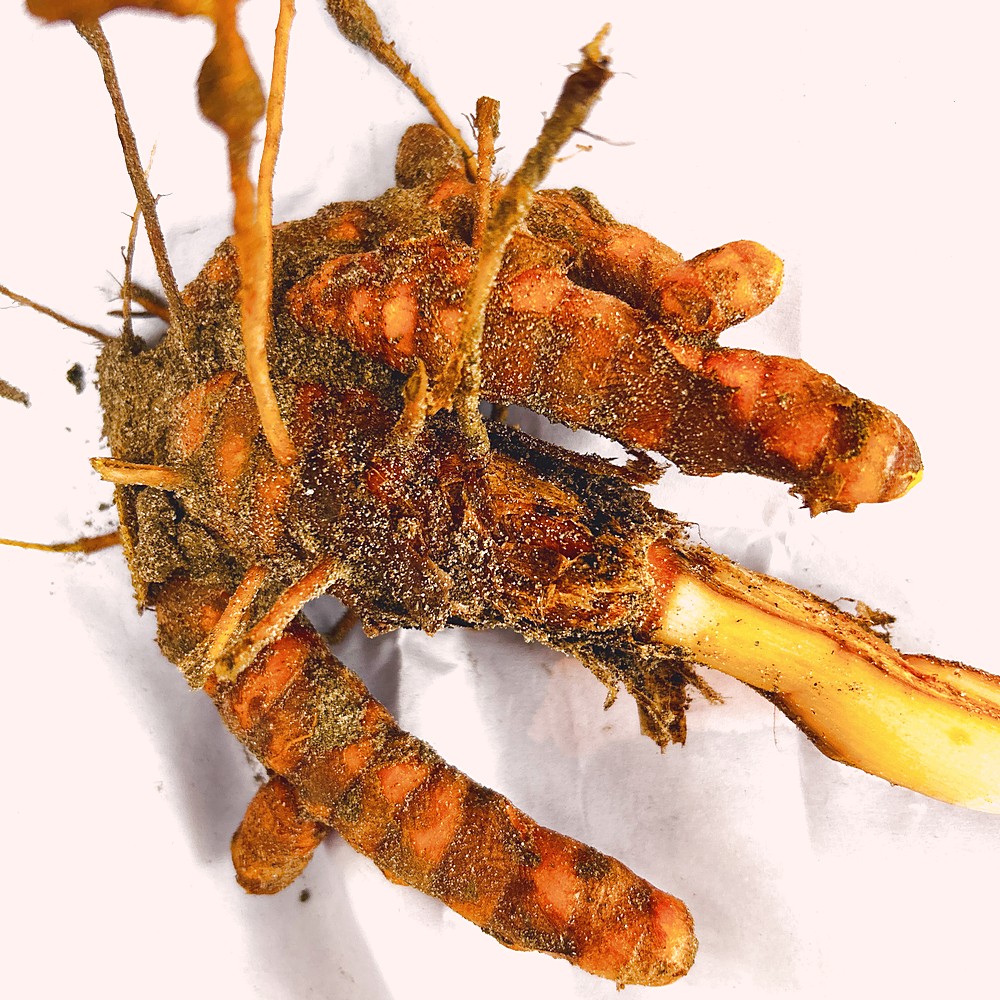
Label: Rhizome Healthy Root